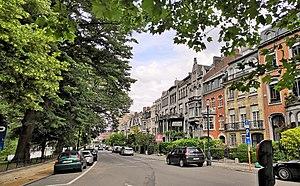
Vue sur l'avenue des Klauwaerts
La maison personnelle de Guillaume Des Marez est un hôtel particulier de style néo-Renaissance flamande. Elle est située à Ixelles, dans la région bruxelloise, en Belgique. La totalité de la maison, y compris le mobilier, immeuble par destination, est classée comme monument en raison de sa valeur historique et artistique depuis 1994.